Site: brandenburg
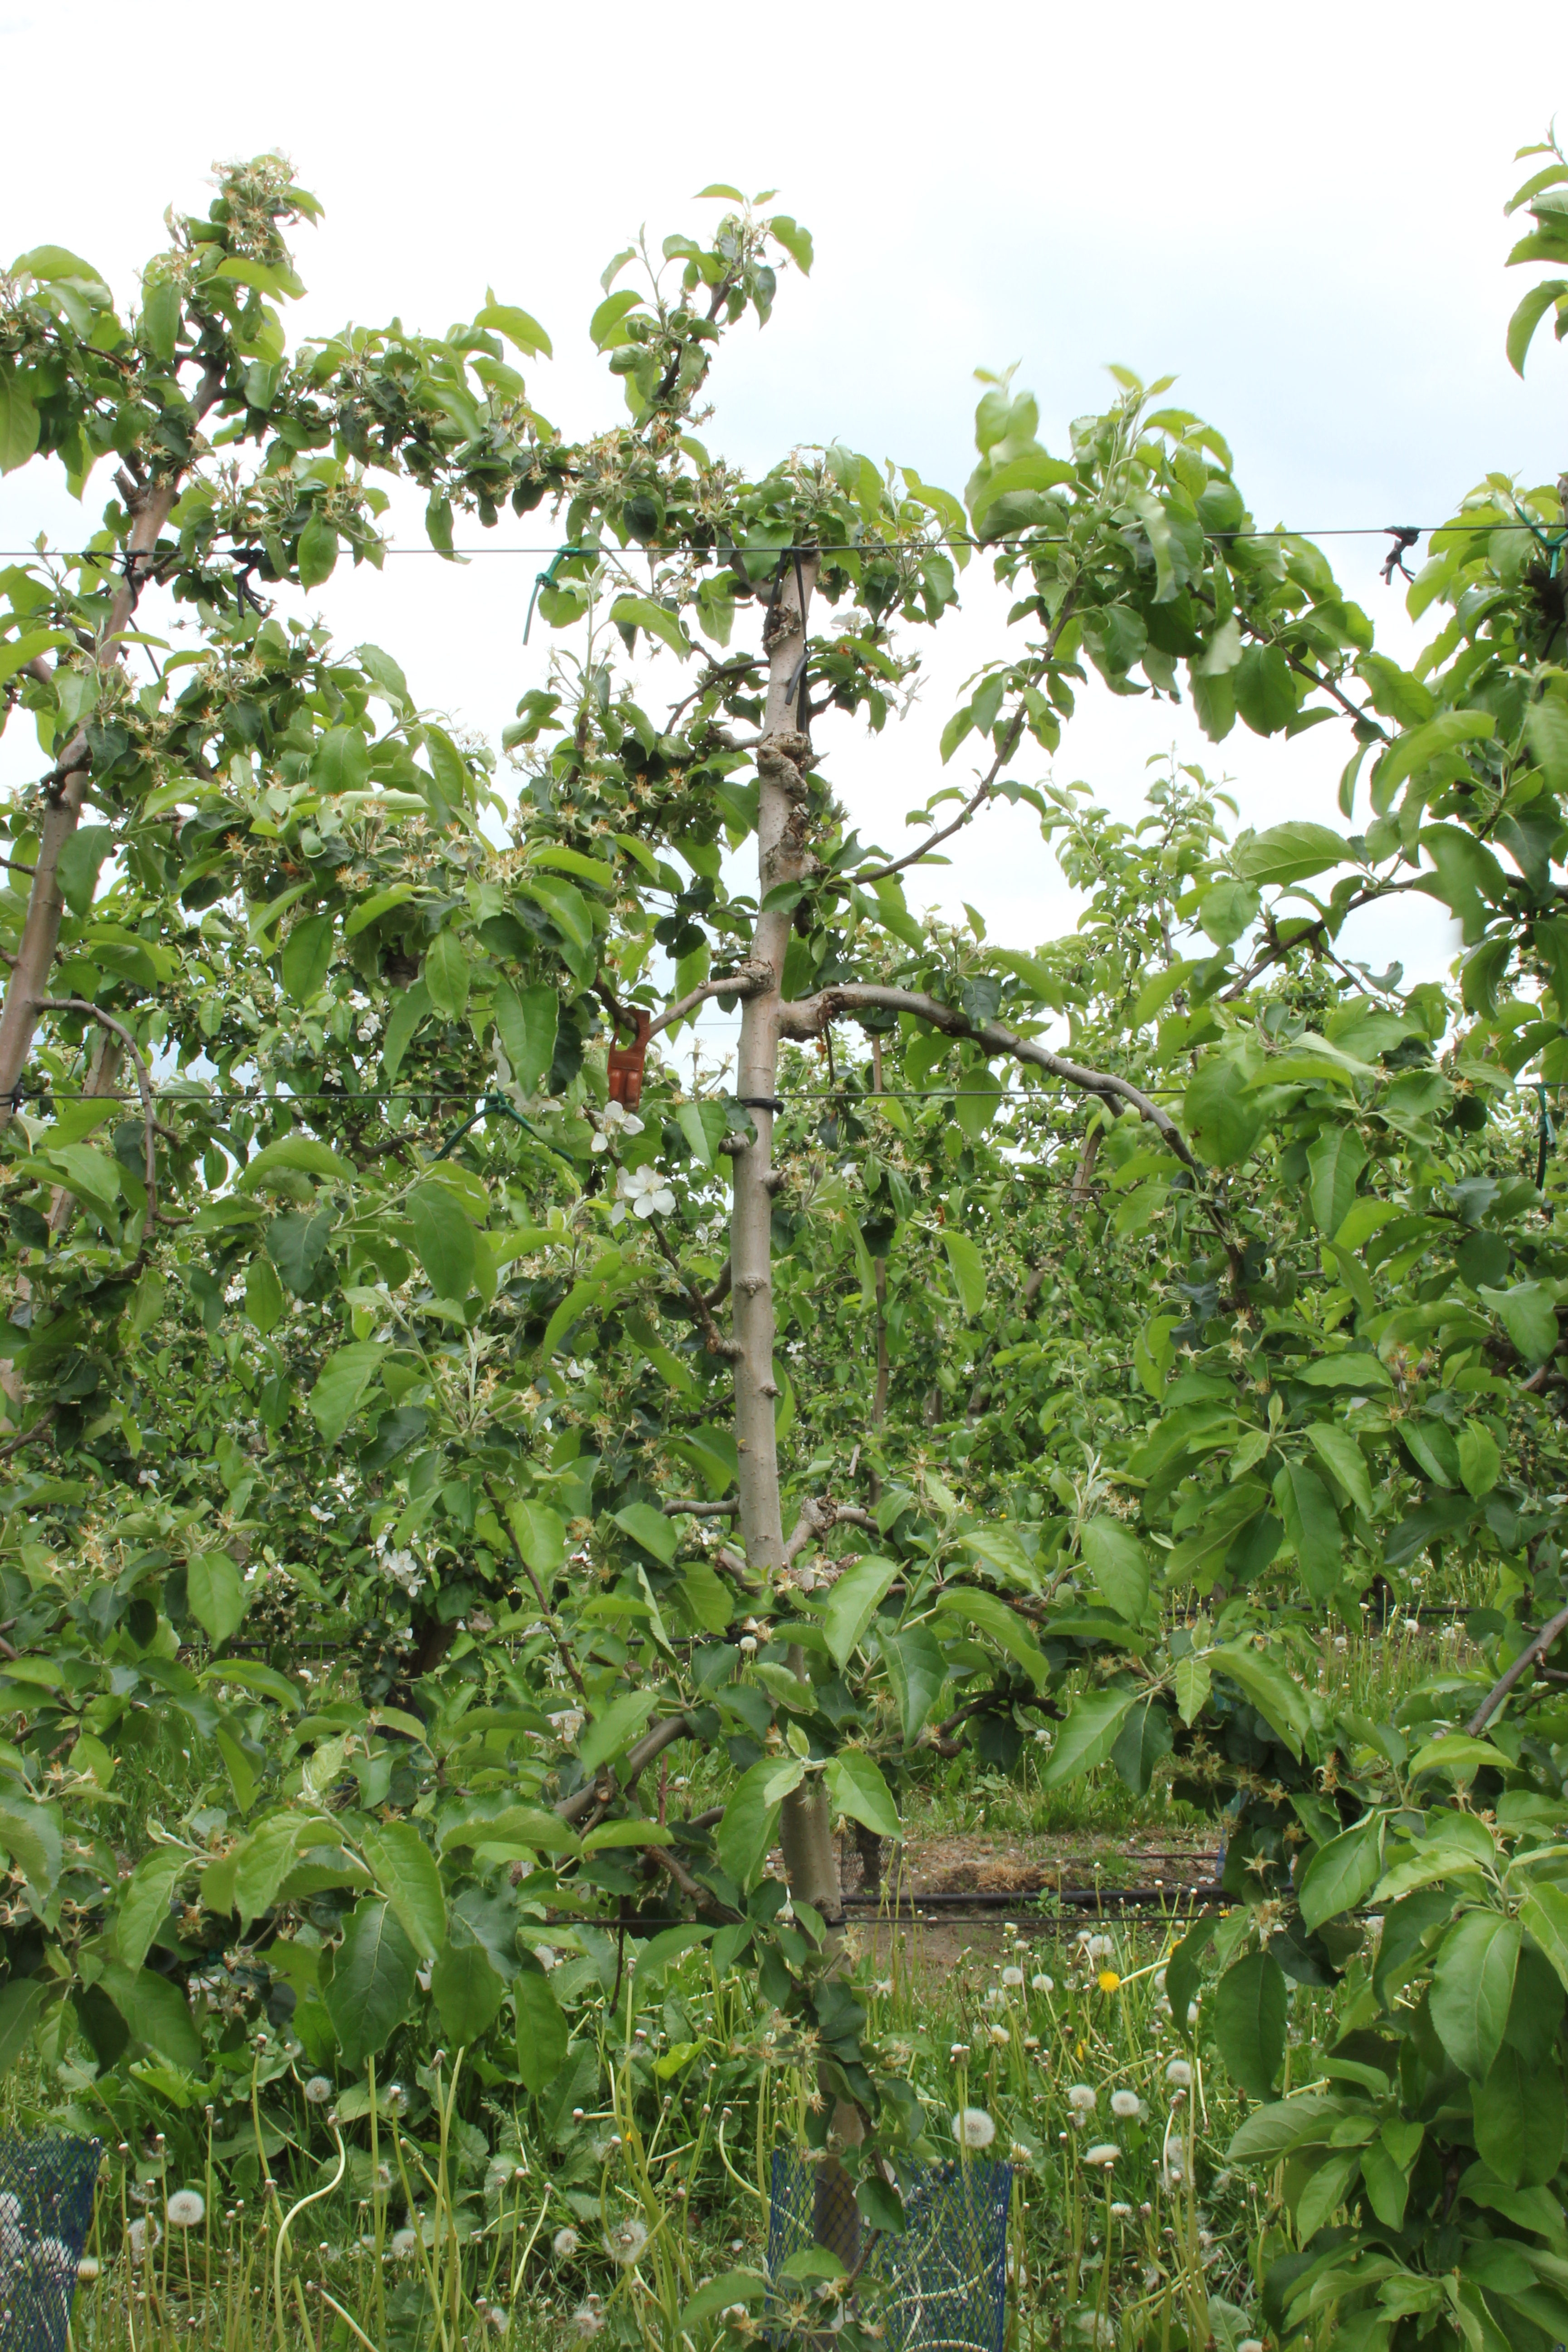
Growth stage (BBCH 67): Flowering